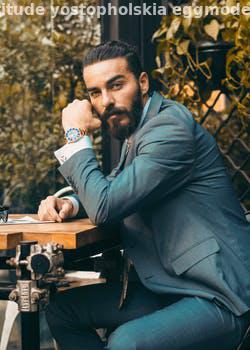
Label: Watermark